London Necropolis Railway

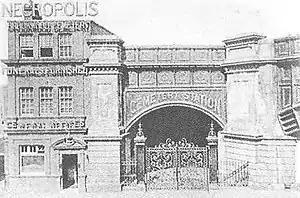
Three-story office building next to a railway arch, with an ornate gate in front of it.

North station, serving Roman Catholics, Parsees, Jews and Nonconformist Christians as well as some groups with dedicated plots in the northern cemetery such as actors and Oddfellows, was the first station on the branch. At the time the cemetery opened North station incorporated the lodgings of James Bailey, superintendent of the Nonconformist cemetery. In 1861 Bailey became the sole cemetery superintendent and moved into a cottage elsewhere on the grounds, and his apartment was given to Richard Lee, a cemetery porter. Census records show Lee living at North station, until 1865 with his mother Ann and later with his wife Charlotte, until at least 1871. A number of cemetery staff lived in the station apartment until the 1950s. By this time the railway itself had closed but the station's refreshment kiosk remained open. Steps led from the long platform to a path leading to a chapel, on a hilltop behind the station.